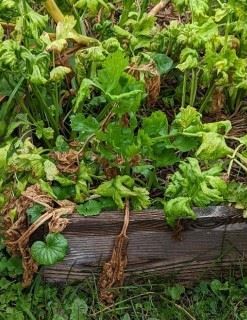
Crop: unknown
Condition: celery_celery_anthracnose